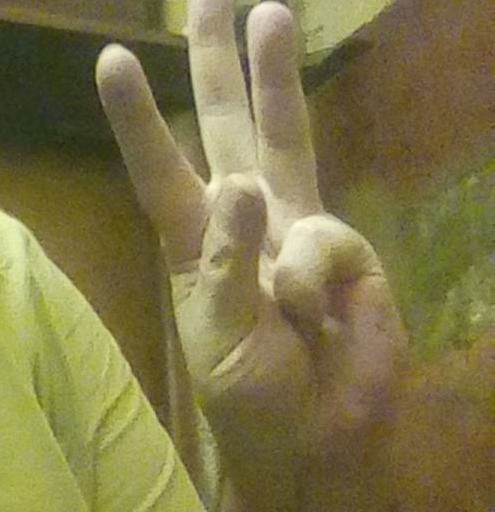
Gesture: three